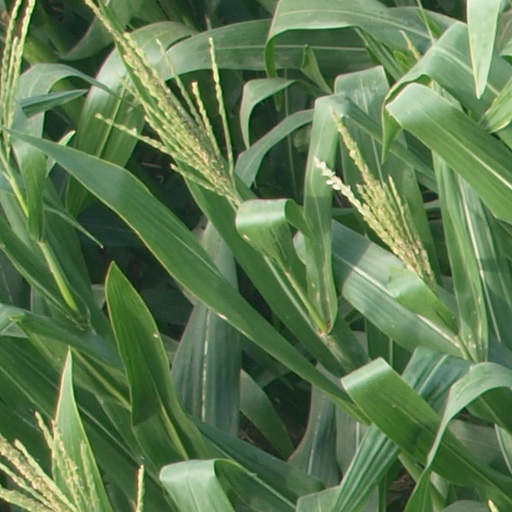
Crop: maize; corn